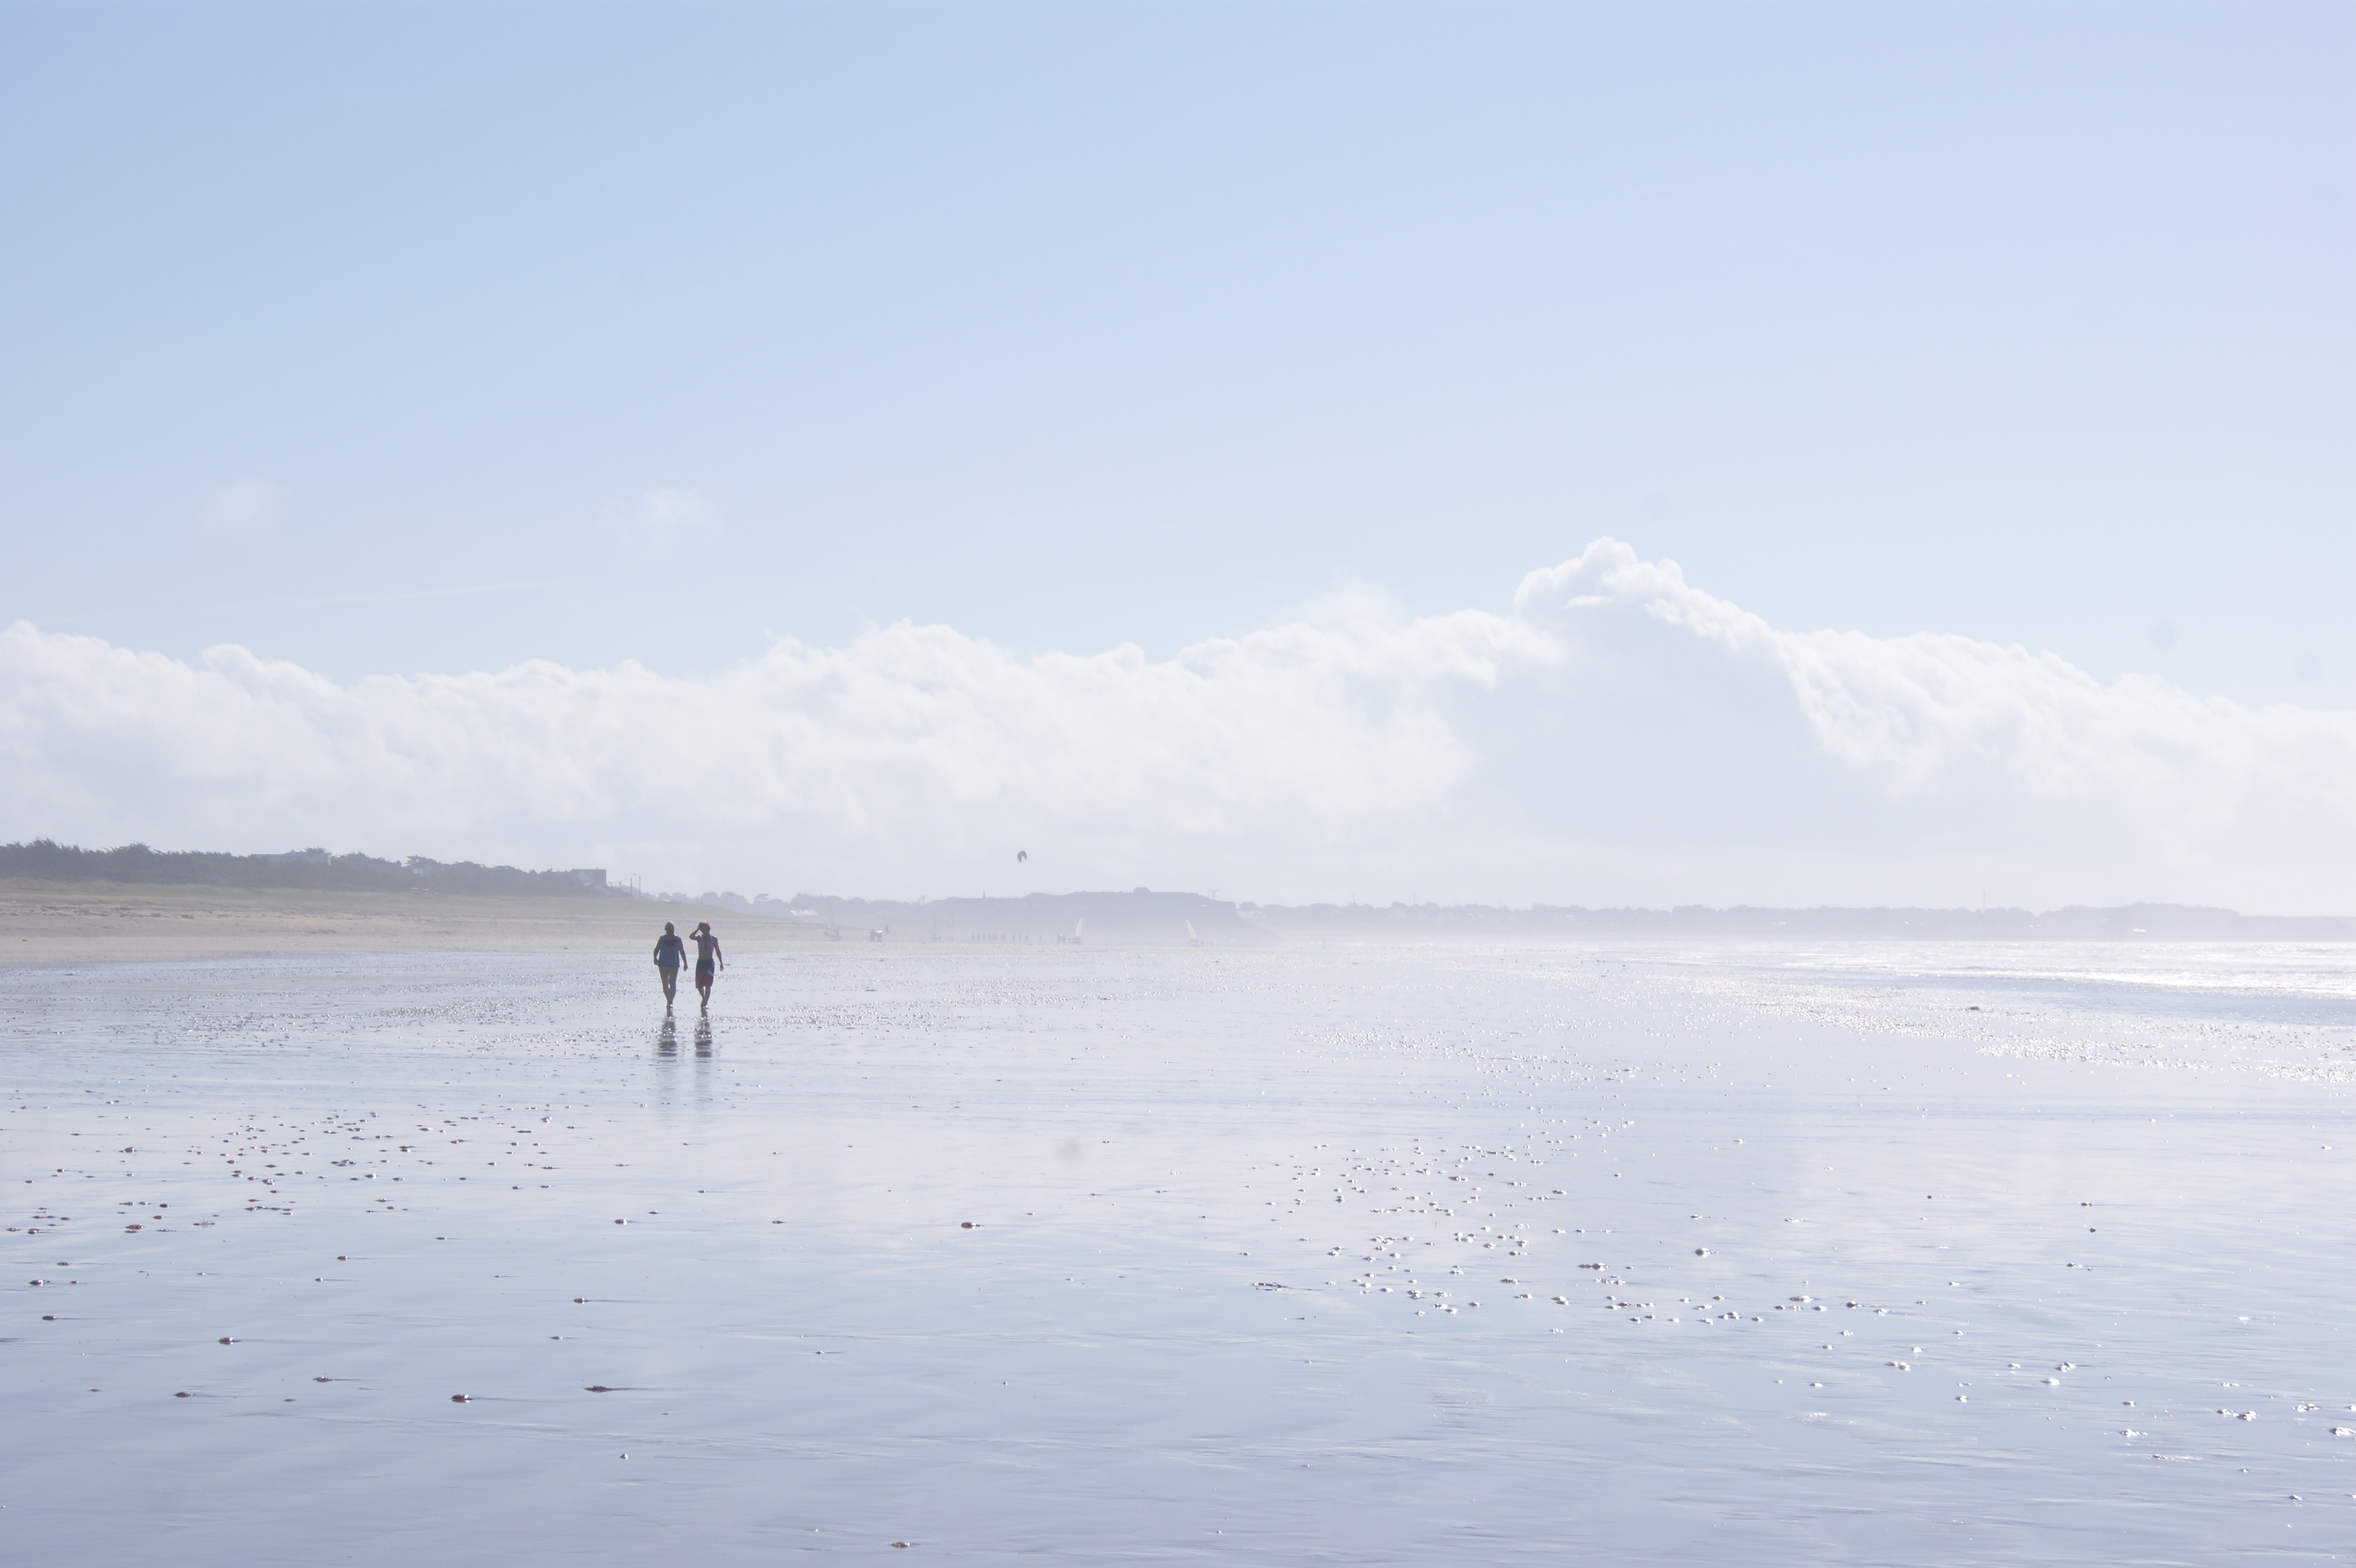
beach, sea, coast, water, sand, ocean, horizon, snow, winter, cloud, sun, shore, wave, lake, wind, home, ice, weather, arctic, body of water, clouds, wide, brittany, mudflat, atmospheric phenomenon, wind wave